FC Skala Stryi (2004)

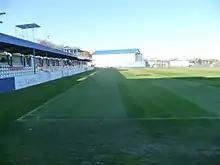
Medyk Stadium in Morshyn

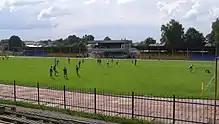
Sokil Stadium in Stryi

FC Skala Stryi was a Ukrainian football professional team from Stryi in Lviv oblast. It used to play at Medyk Stadium in Morshyn that previously belonged to former FC Medyk Morshyn. On 9 July 2018 the Professional Football League of Ukraine confirmed that the club withdrew from competition.